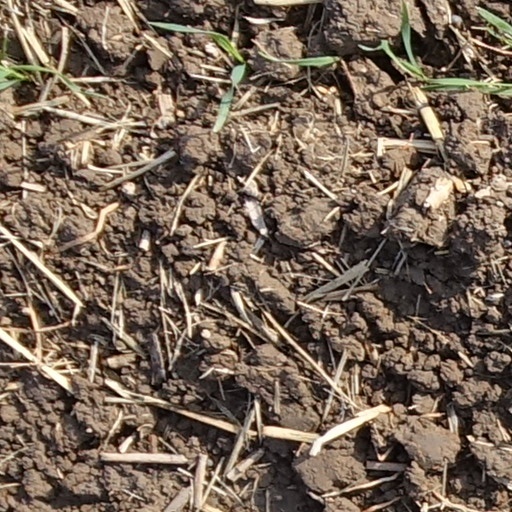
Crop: wheat